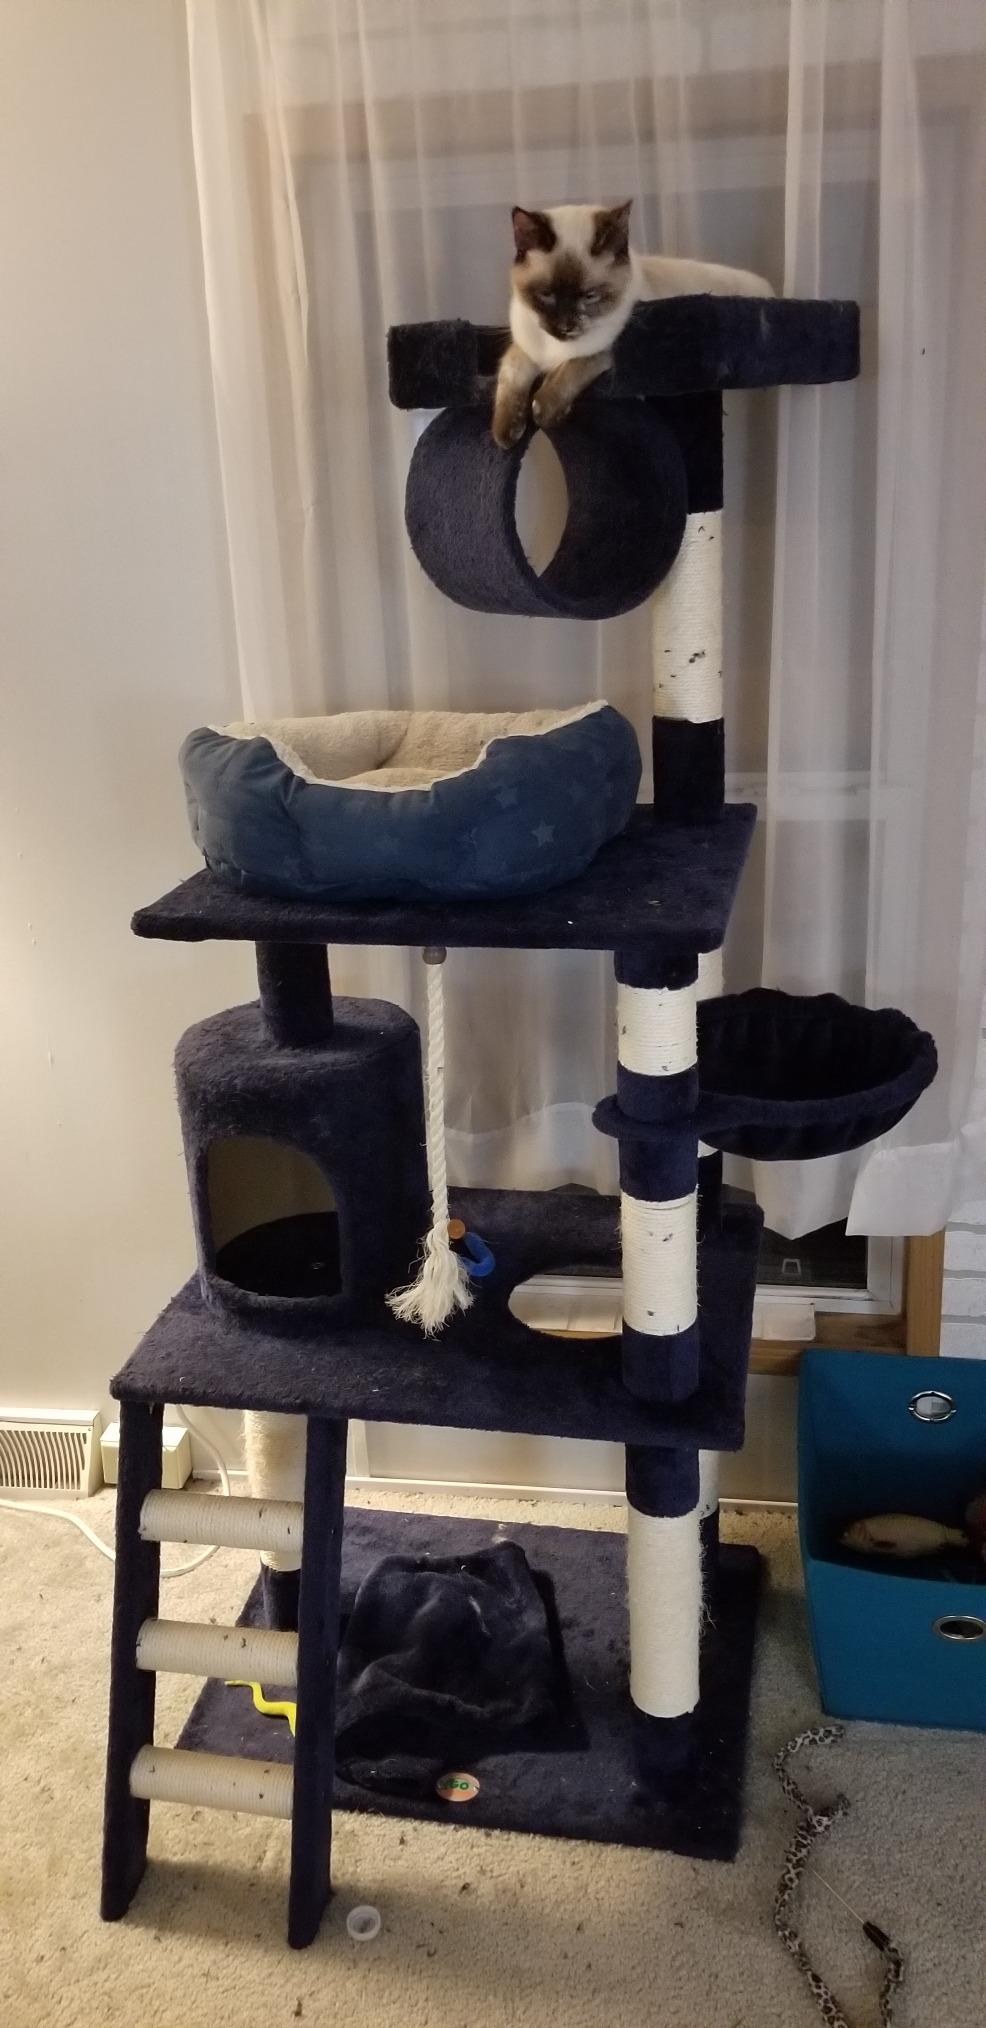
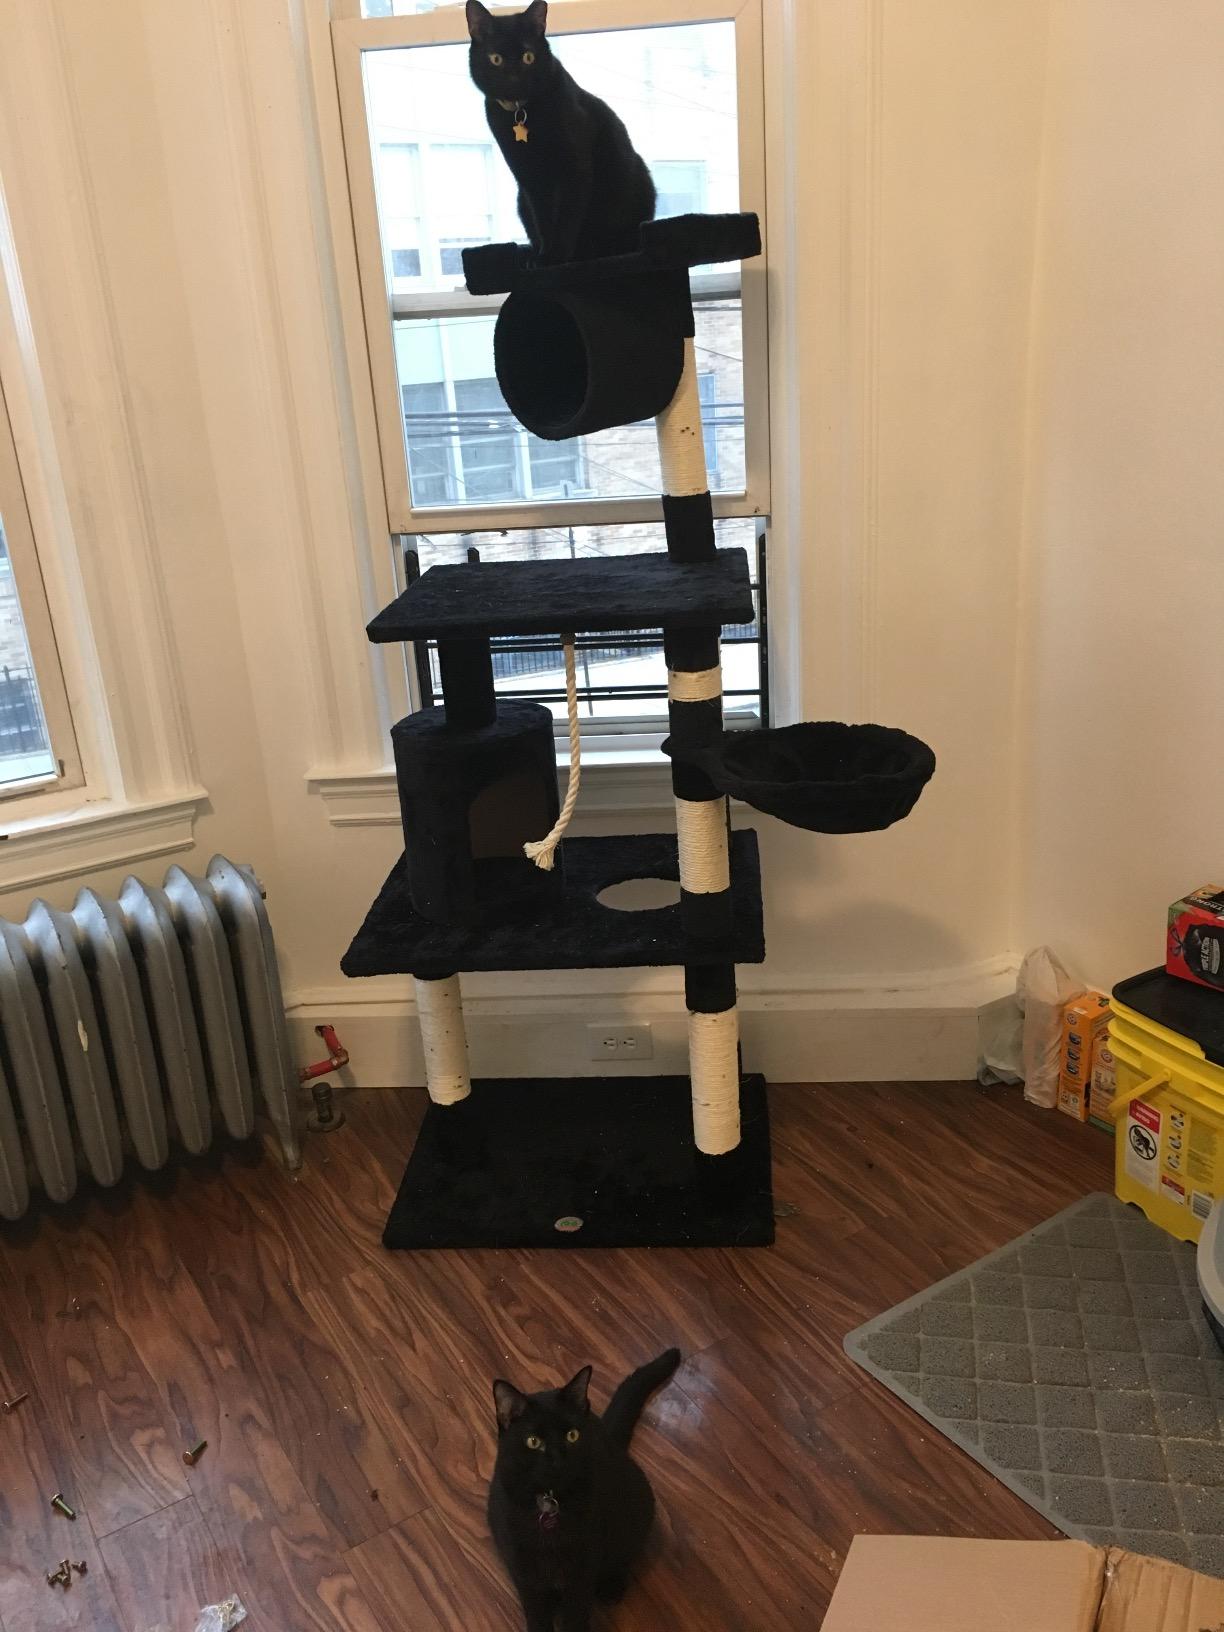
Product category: items_cat tree
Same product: no